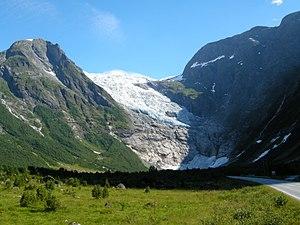
Bøyabreen est une langue du glacier Jostedalsbreen, dans le comté de Vestland, en Norvège. Sa langue est célèbre car facilement visible depuis la route nationale 5 avant que celle-ci n'entre dans le Fjærlandstunnel.